How to Dance in Ohio

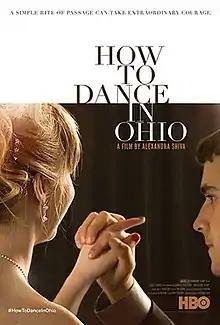

How to Dance in Ohio is a 2015 American documentary film directed by Alexandra Shiva. The film follows a group of autistic young adults in Columbus, Ohio preparing for their first spring formal. With guidance from their group counselor, Dr. Emilio Amigo, the group spends 12 weeks practicing their social skills in preparation for the dance. HBO Documentary Films acquired television rights to the film eleven days before its world premiere at the 2015 Sundance Film Festival. The film premiered on HBO on October 26, 2015. Three young women are the main subjects of the documentary.